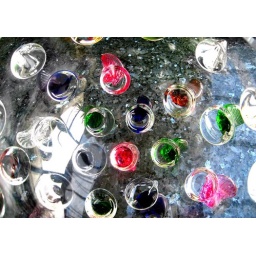
The glass bowl in the dining room.